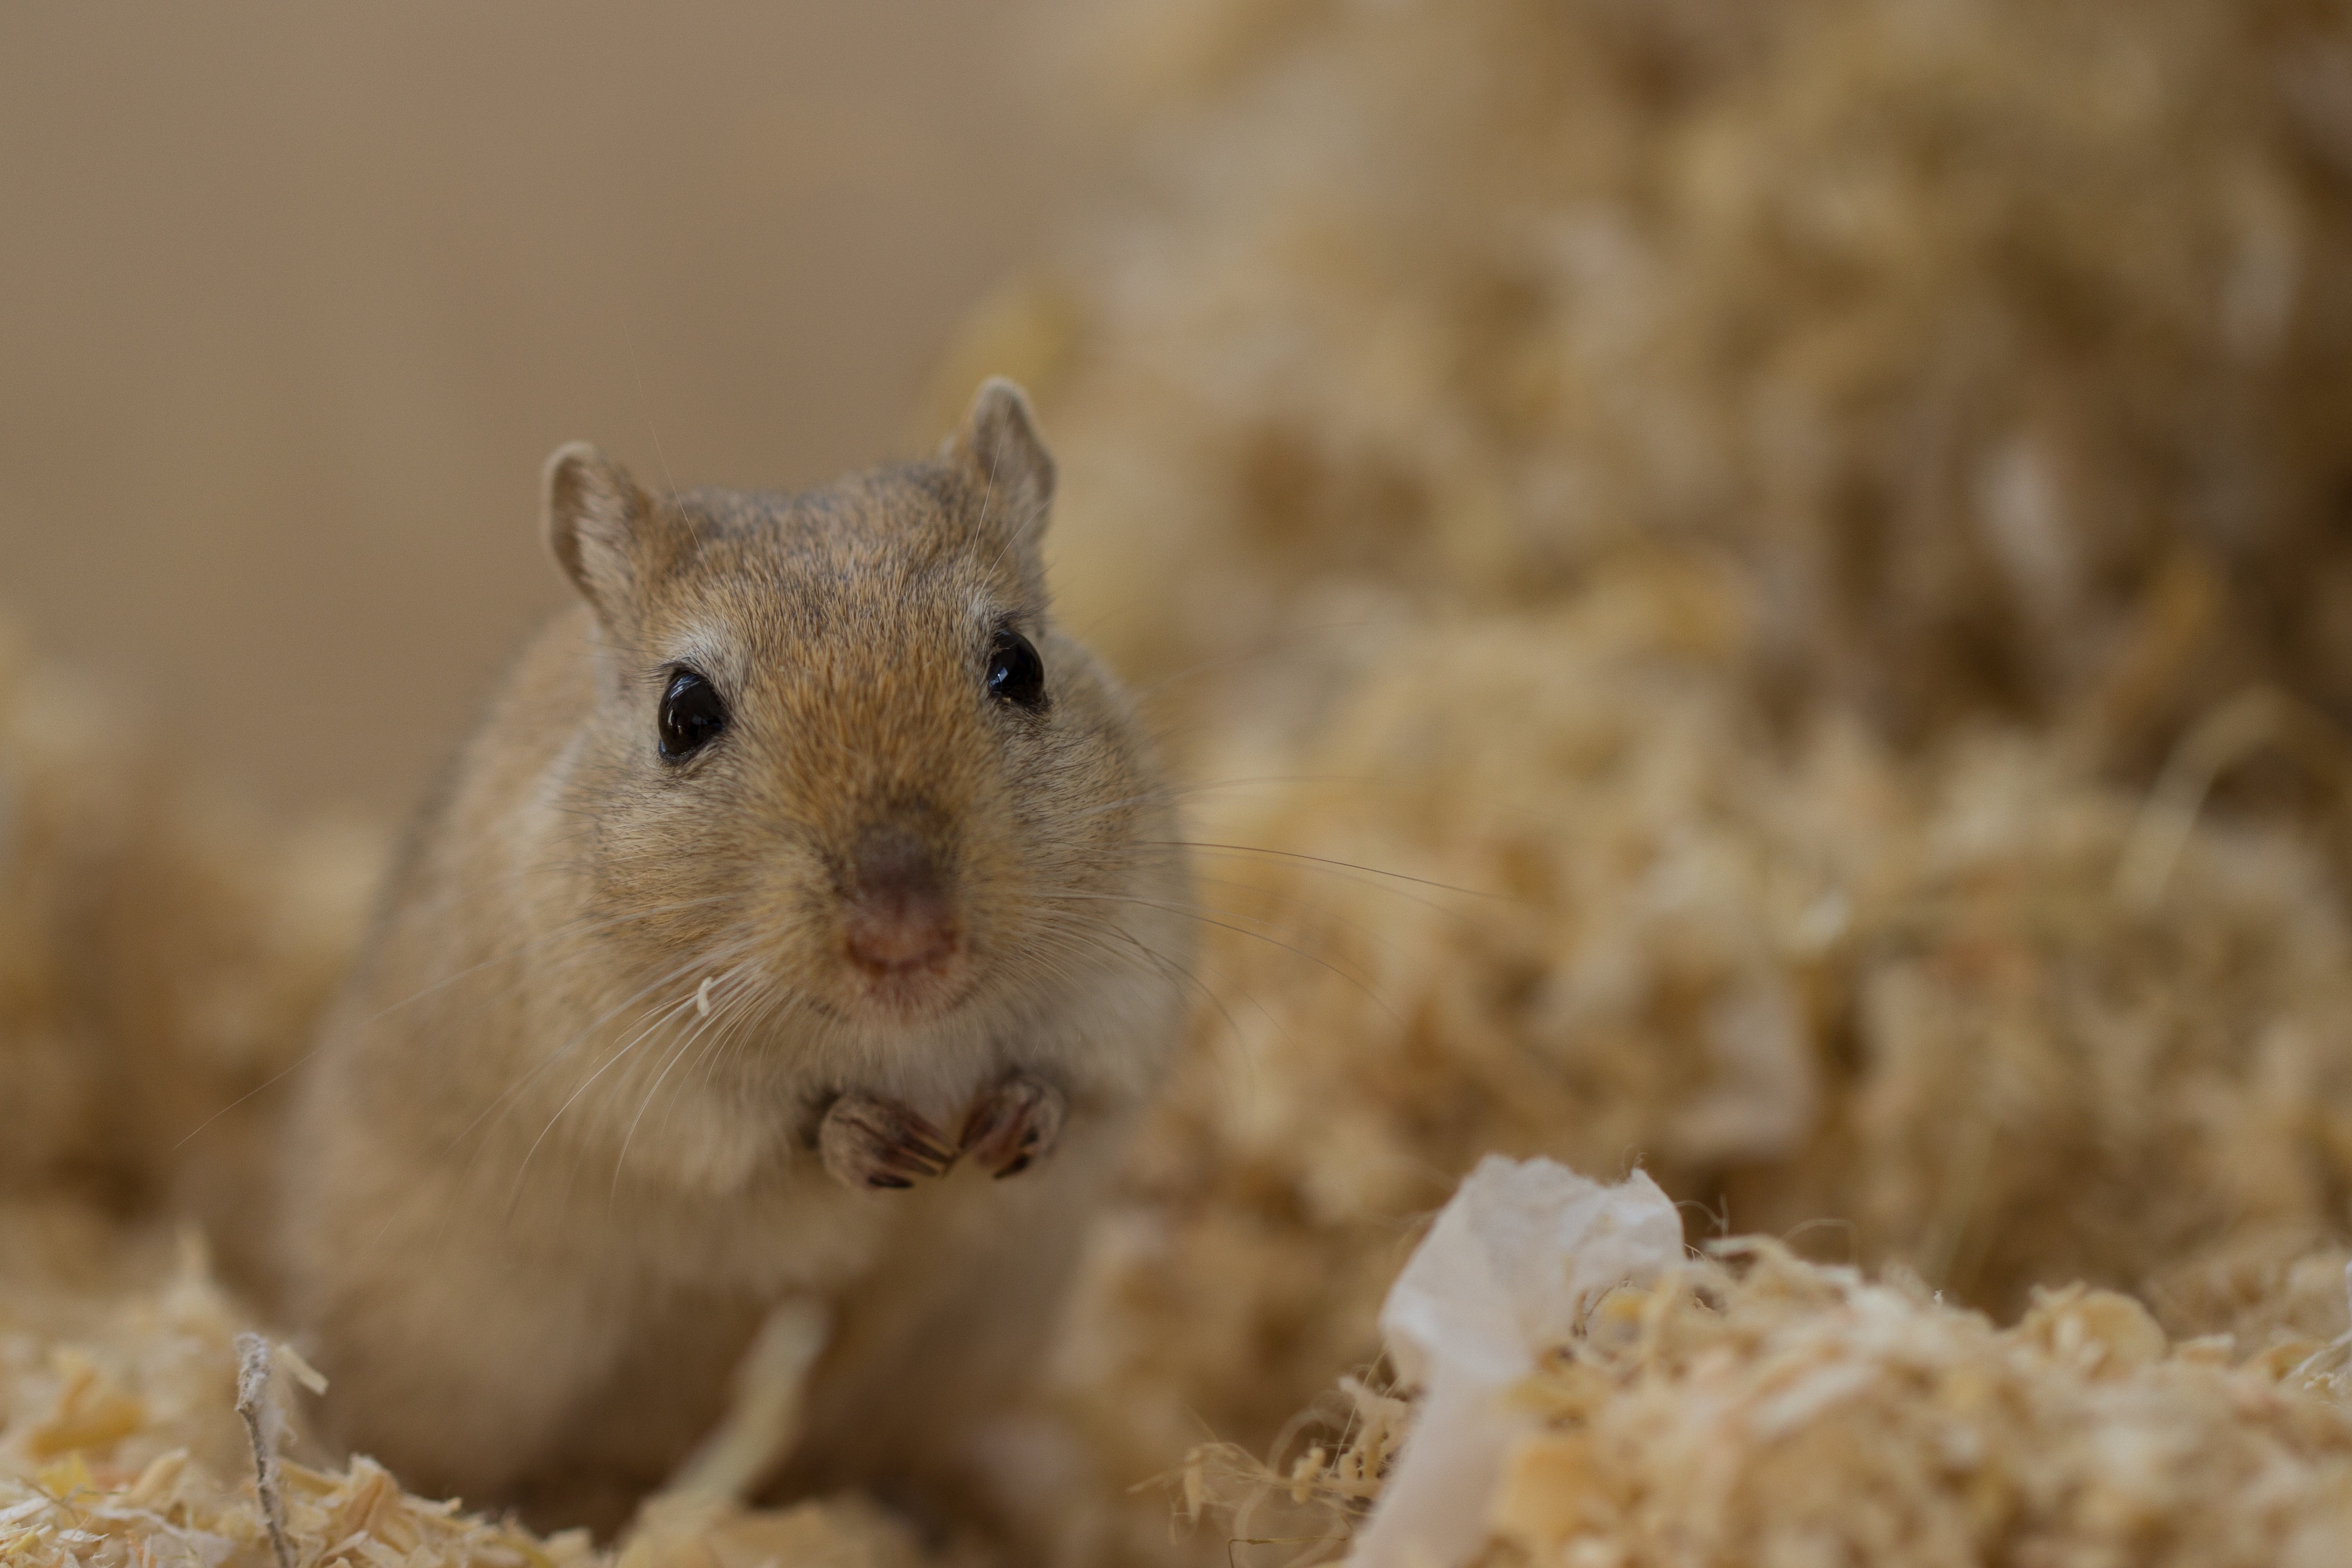
mouse, wildlife, mammal, squirrel, hamster, rodent, fauna, whiskers, vertebrate, nager, prairie dog, gerbil, muroidea, degu, muridae, racing mouse